CONTOUR

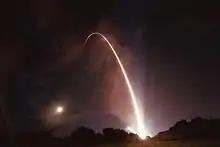
Long-exposure photograph of the launch of "CONTOUR" from Cape Canaveral on July 3, 2002.

CONTOUR launched on a Delta 7425 (a Delta II Lite launch vehicle with four strap-on solid-rocket boosters and a Star 27 third stage) on July 3, 2002, at 6:47:41 UT (2:47:41 a.m. EDT) from Cape Canaveral Air Force Station. It was launched into a high-apogee Earth orbit with a period of 5.5 days. Following a series of phasing orbits, the Star 30 solid rocket motor was used to perform an injection maneuver on August 15, 2002, to put CONTOUR in the proper trajectory for an Earth flyby on August 15, 2003, followed by an encounter with comet Encke on November 12, 2003, at a distance of 100 to 160 km and a flyby speed of 28.2 km/s, 1.07 AU from the Sun and 0.27 AU from Earth. During the August 2002 injection maneuver, the probe was lost.